County Durham

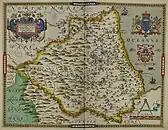
Hand-drawn map of Durham by Christopher Saxton in 1576

The historic boundaries of County Durham included a main body covering the catchment of the Pennines in the west, the River Tees in the south, the North Sea in the east and the Rivers Tyne and Derwent in the north. The county palatinate also had a number of liberties: the Bedlingtonshire, Islandshire and Norhamshire exclaves within Northumberland, and the Craikshire exclave within the North Riding of Yorkshire. In 1831 the county covered an area of and had a population of 253,910. These exclaves were included as part of the county for parliamentary electoral purposes until 1832, and for judicial and local-government purposes until the coming into force of the Counties (Detached Parts) Act 1844, which merged most remaining exclaves with their surrounding county. The boundaries of the county proper remained in use for administrative and ceremonial purposes until the Local Government Act 1972.